Our Shining Days

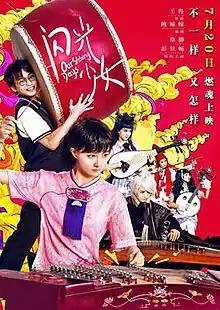
Theatrical release poster

Our Shining Days is a 2017 Chinese coming-of-age musical film starring Xu Lu and Peng Yuchang. The film received favorable reviews, particularly for the performance of lead actress Xu Lu and the depiction of minority group's struggles of Chinese orchestra and Otaku.